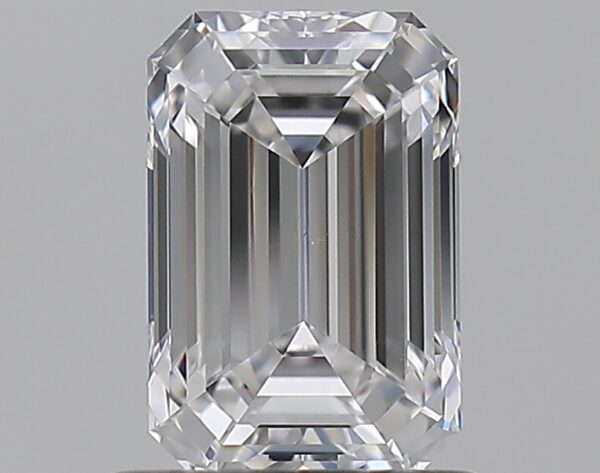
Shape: emerald
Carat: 0.92
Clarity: VVS2
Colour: D
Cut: EX
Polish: EX
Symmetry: EX
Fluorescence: N
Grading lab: GIA
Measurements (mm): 6.78 x 4.5 x 3.07